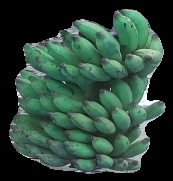
Variety: elakki-bale
Grade: grade3